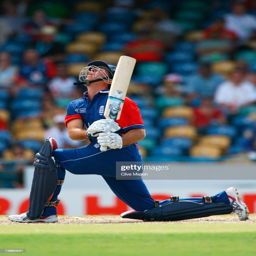
skies a shot and is dismissed by cricket player during the match .